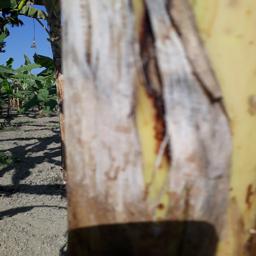
Label: PSEUDOSTEM WEEVIL